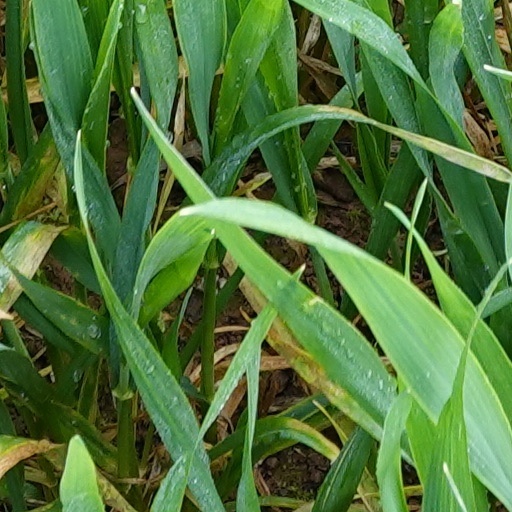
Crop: wheat